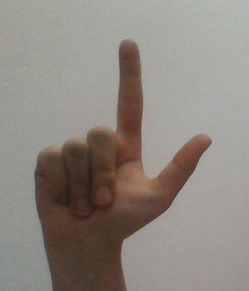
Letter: laam